Leyland Titan (front-engined double-decker)

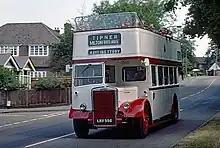
Portsmouth Corporation open top Leyland PD2/12 MCW

In June 1950 there was a further revision to the Construction and Use Regulations. width no longer required special permission (by that time the Metropolitan Police were allowing RTWs to work in Central London, even including Westminster) and the maximum length for double-deckers was increased to ; as a result Leyland raised a new set of variant codes for the PD2, these having a wheelbase of . The standard Leyland body was revised also.